Maritime Coastal Defence Vessel Project

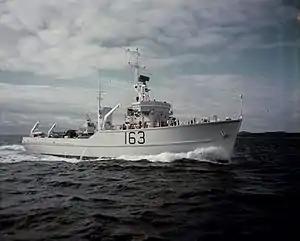
HMCS "Miramichi", one of the Bay-class minesweepers Canada was intending to replace

There were five main criteria for the design. The ships had to be built in Canada, they had to be inexpensive to build, they had to be operable by naval reservists, the design had to have role flexibility included, and they had to be inexpensive to operate. This was exemplified by the Royal Navy's which was operated by the Royal Navy Reserve. The ships were to replace the and s, s and Royal Canadian Mounted Police coastal launches in those roles.